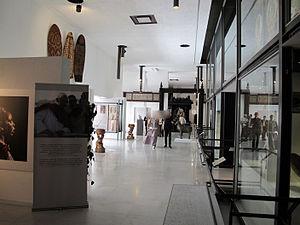
Le Musée missionnaire ethnologique est une section des Musées du Vatican.